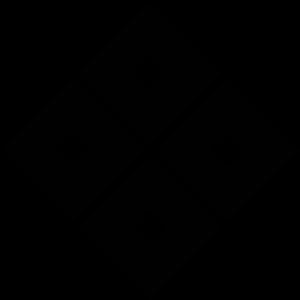
Les Uda Genji sont une puissante et prospère lignée du clan japonais Minamoto, descendant de l'empereur Uda.
Le clan Sō est un clan japonais médiéval qui gouverne l'île Tsushima de l'époque de Kamakura à l'époque d'Edo.
Le clan Rokkaku est un clan japonais qui descend du clan Sasaki. Il était influent dans la province d'Omi, pendant la période Sengoku. Le clan Rokkaku a aussi eu un rôle notable pendant la guerre d'Onin. Le clan a été opposé au clan Asai. Après le siège de Chōkōji et la perte de leur château, le clan Rokkaku perdit toute influence et devint une famille de daimyos mineurs.
Le clan Sasaki est un clan japonais très ancien.